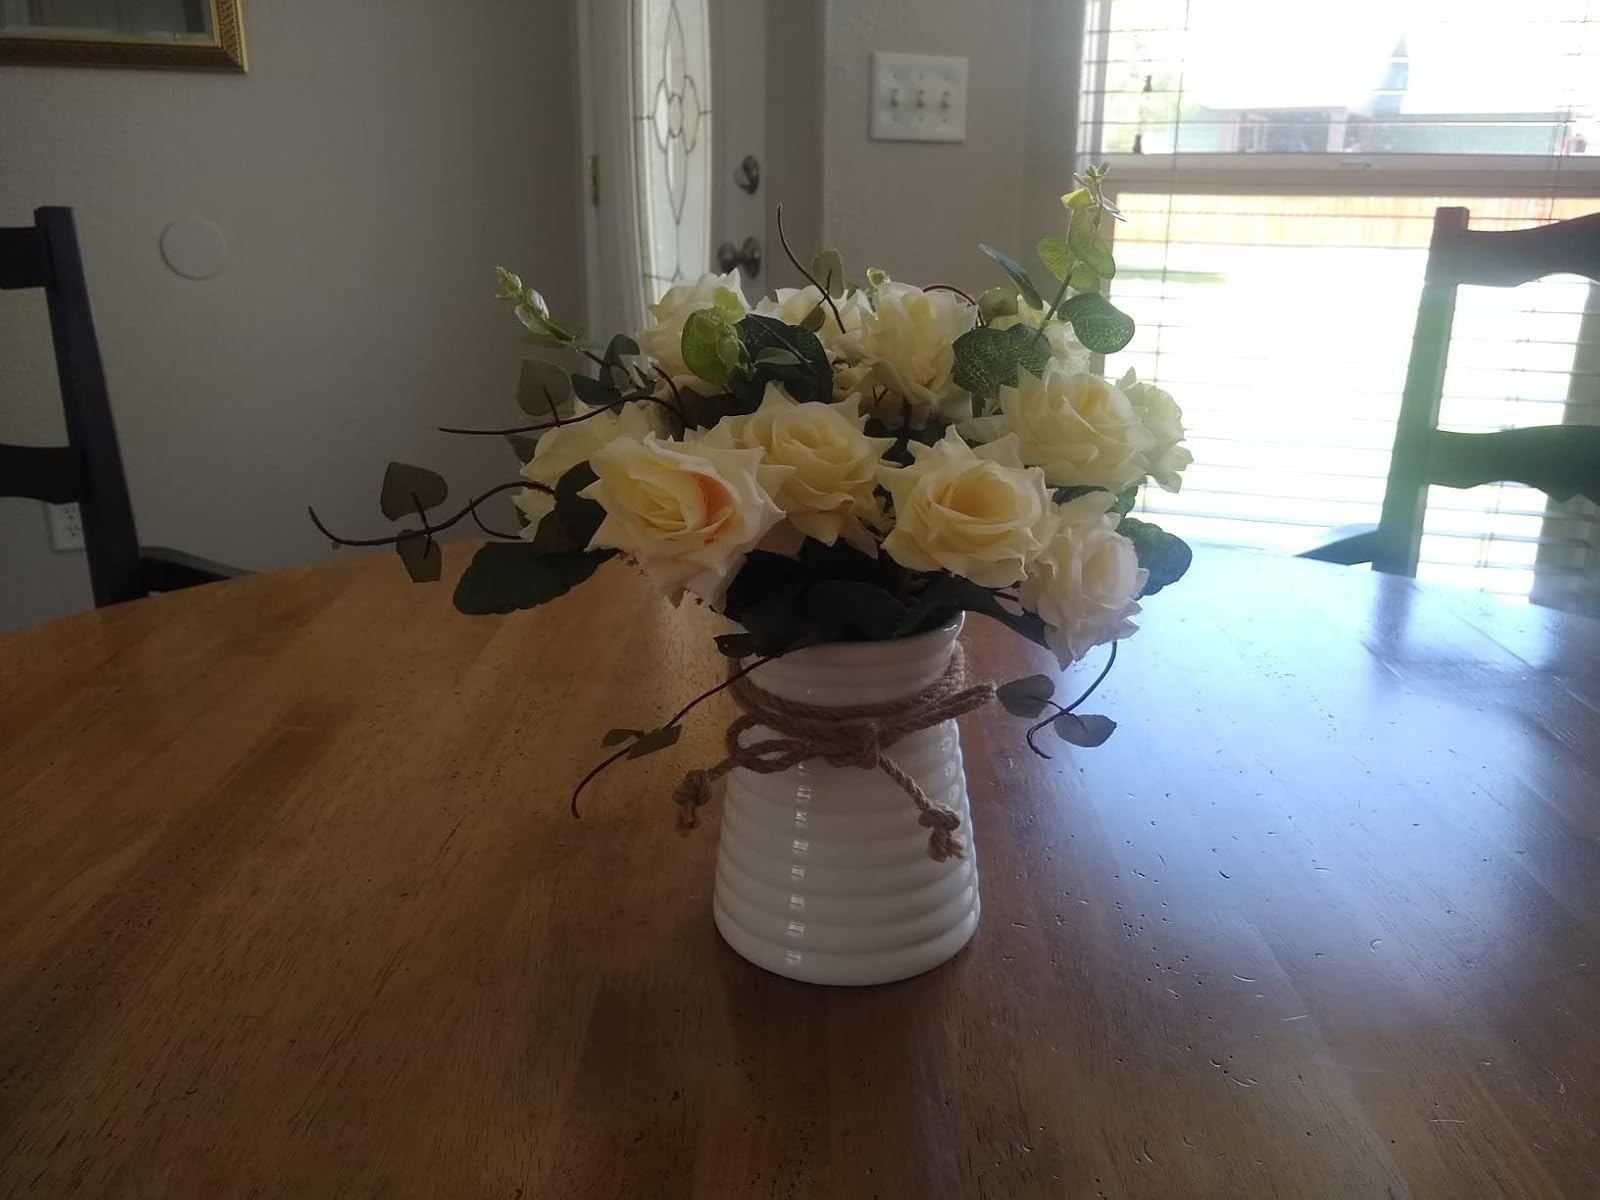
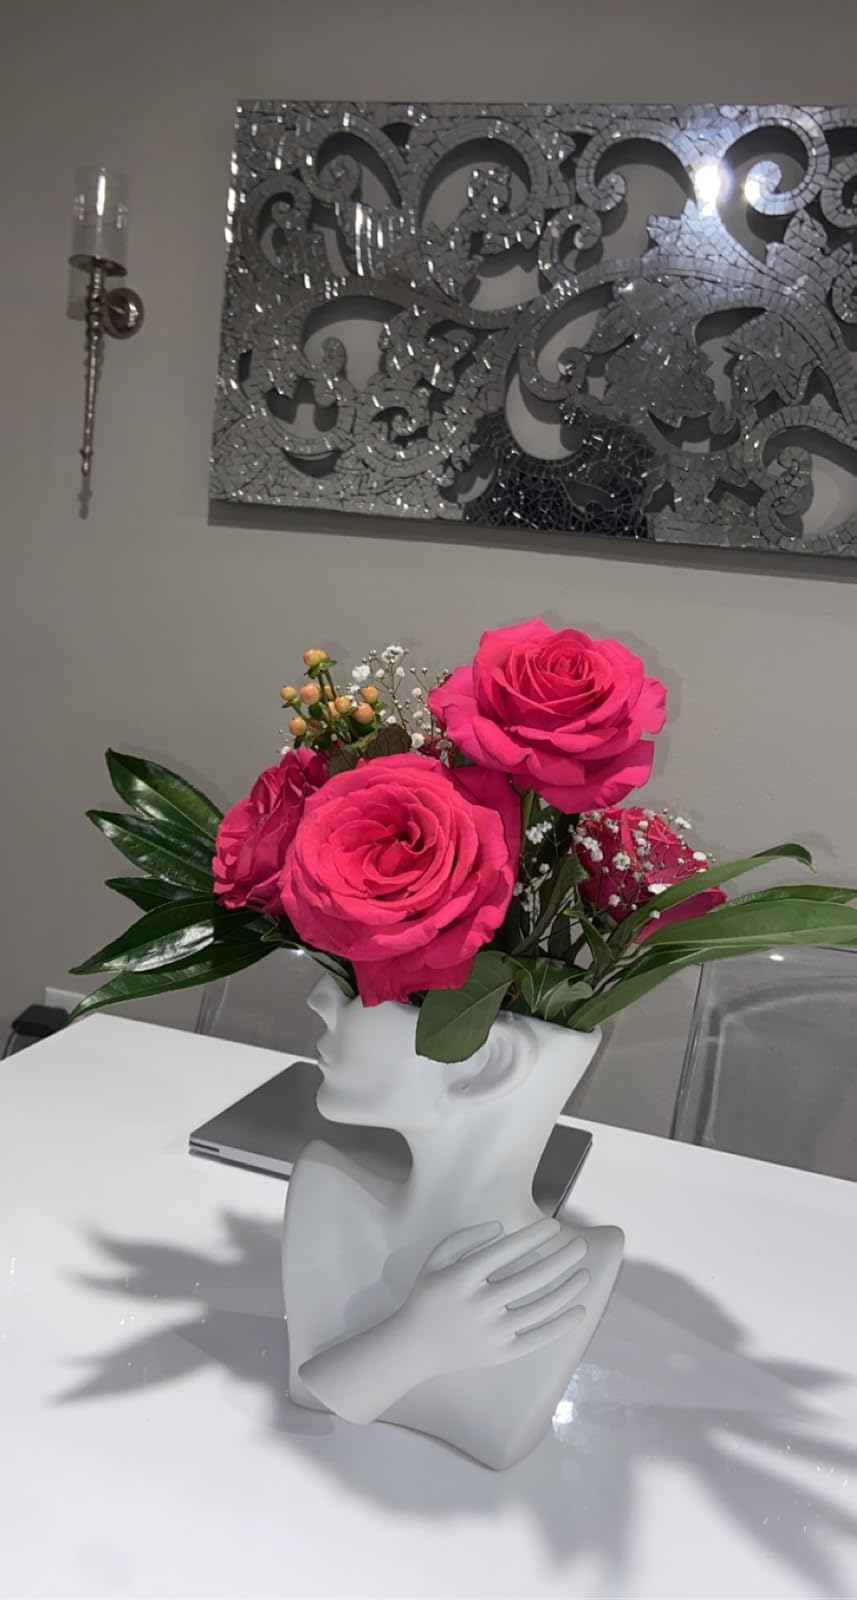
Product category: vase
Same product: no